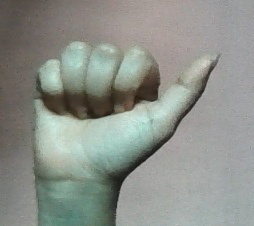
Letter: dhad